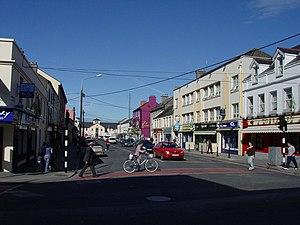
Tullamore est la capitale administrative du Comté d'Offaly en Irlande. La ville est située dans les Midlands d'Irlande et compte à peu près 20 000 habitants.